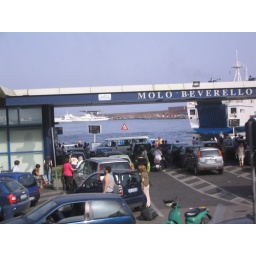
The sign in the background: this is where you drive your car off of the quay.